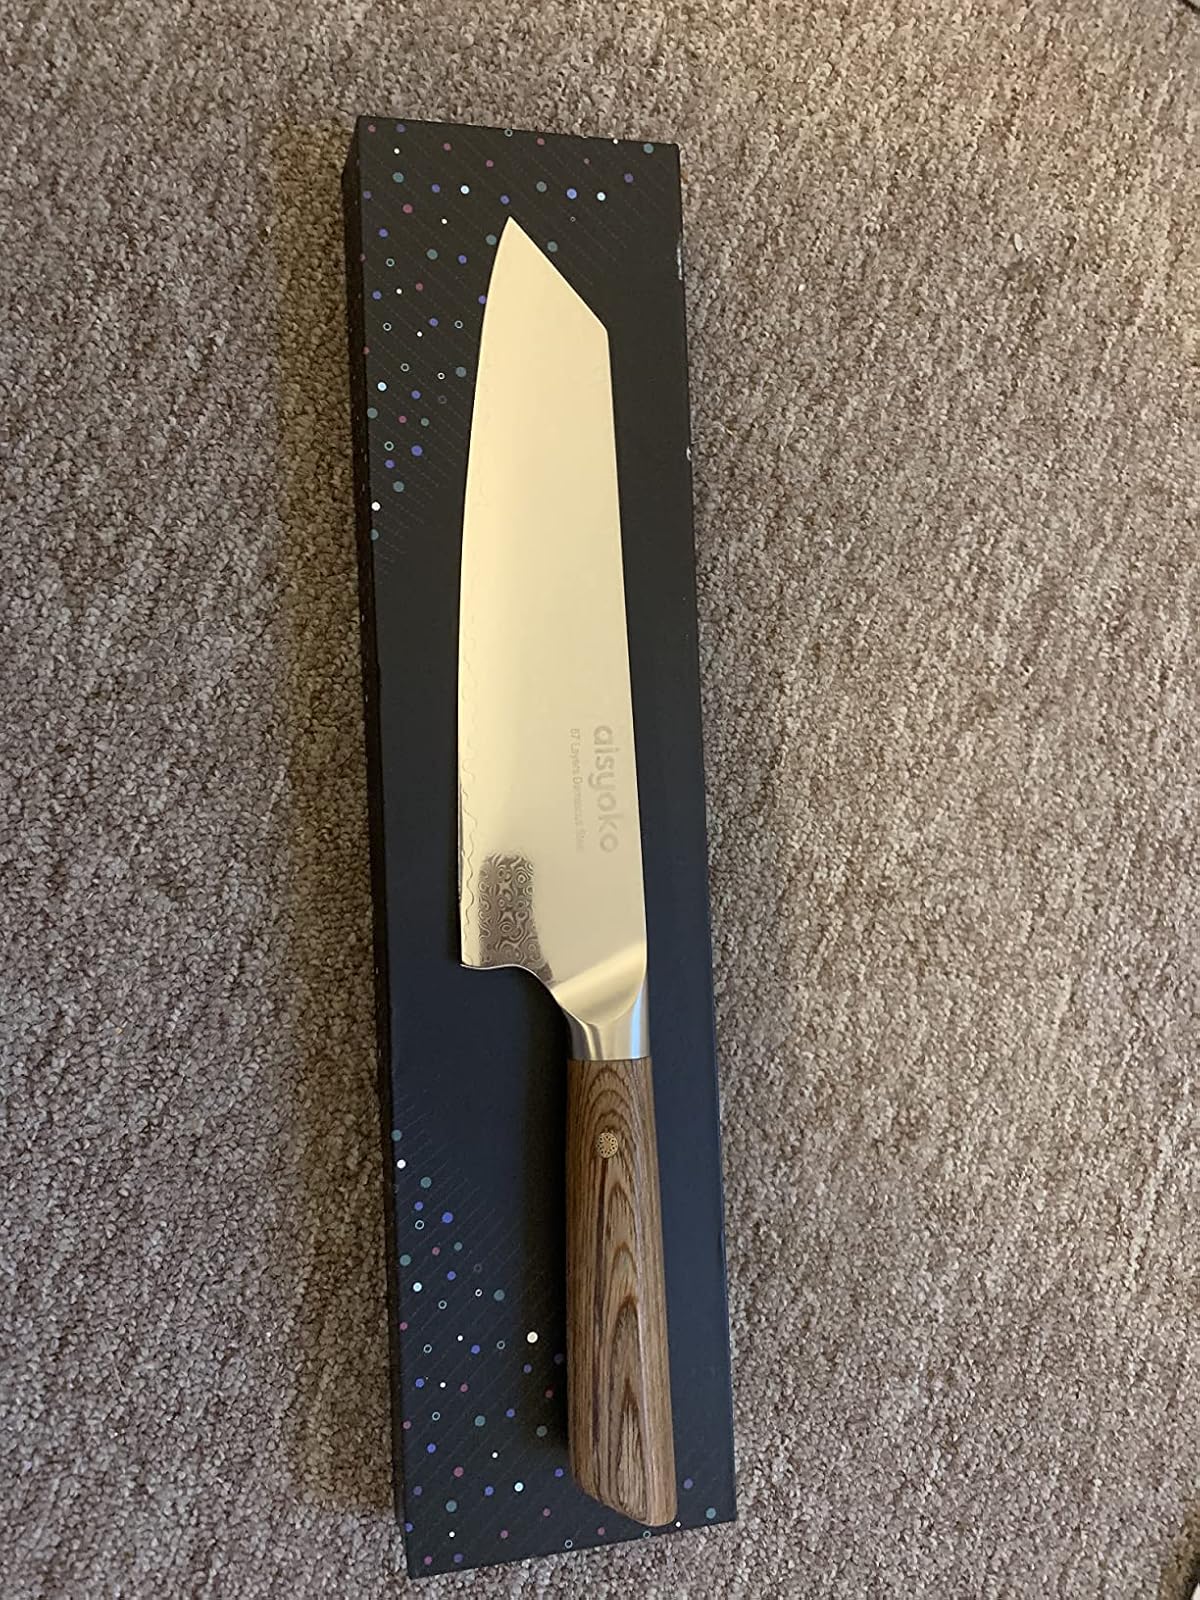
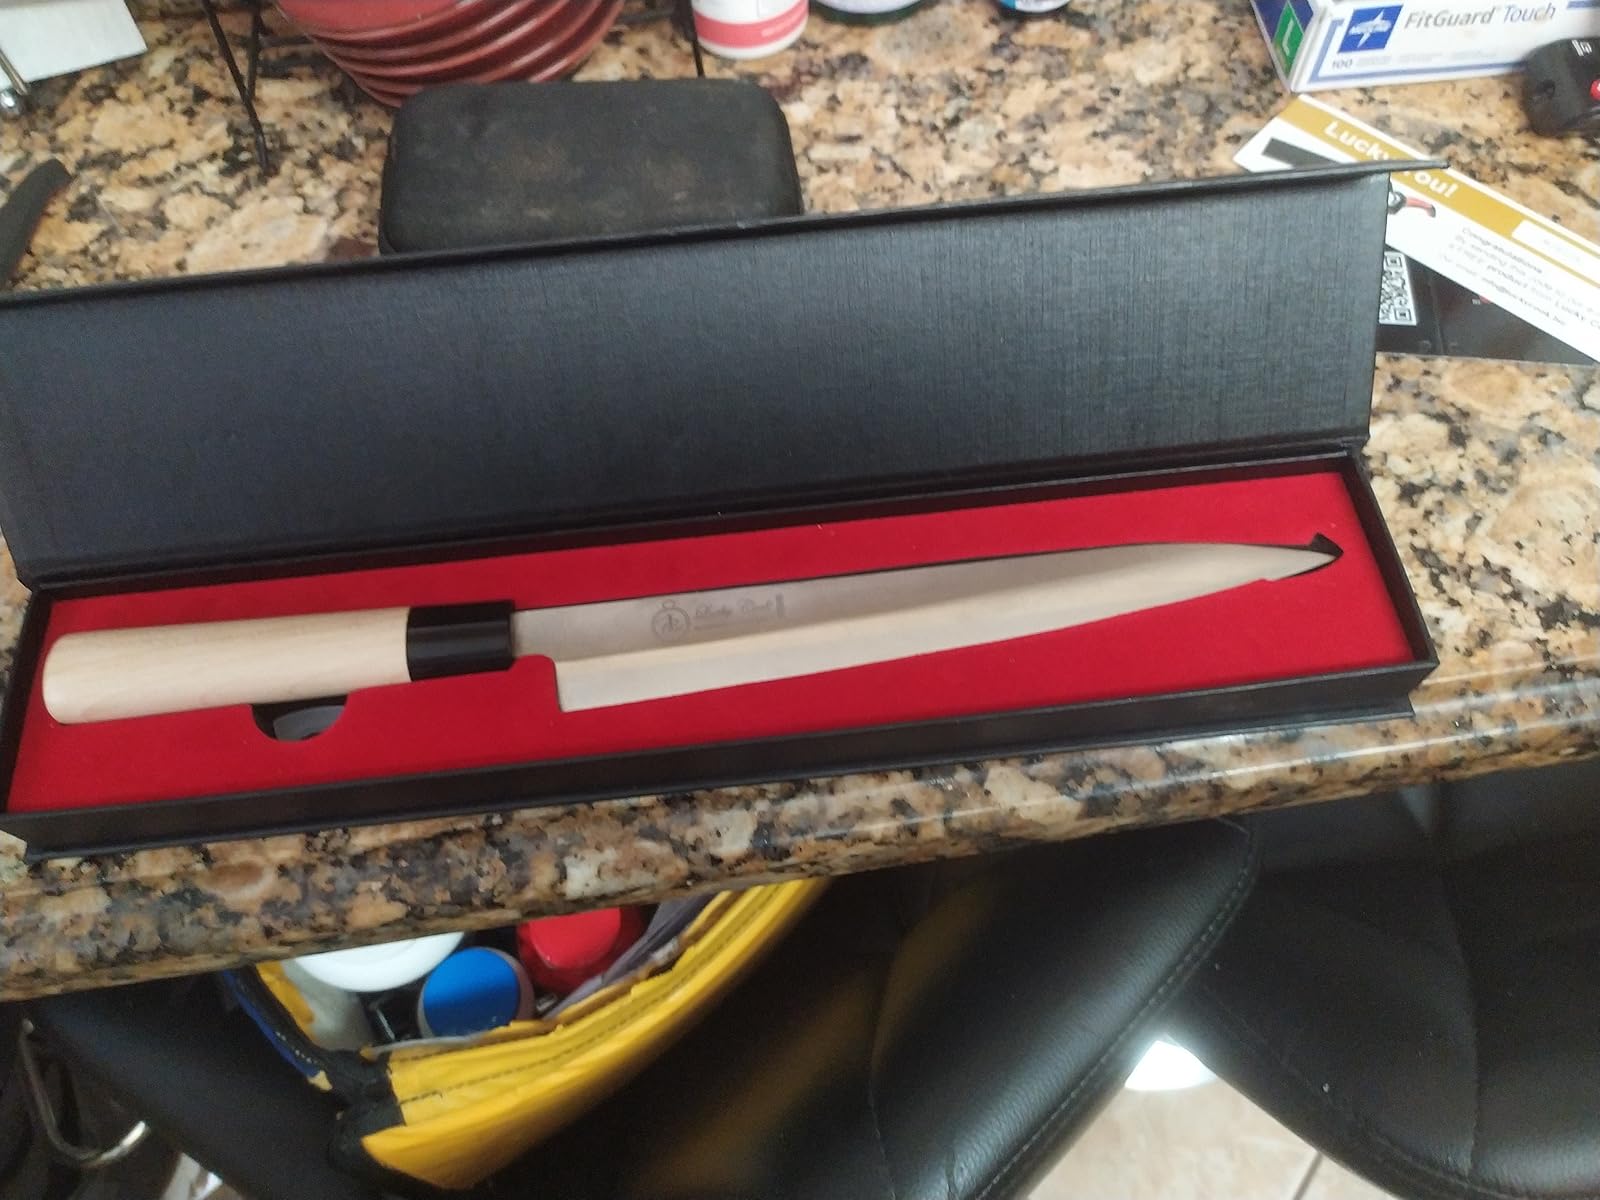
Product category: items_knife
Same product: no